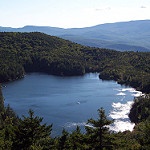
Label: mountain